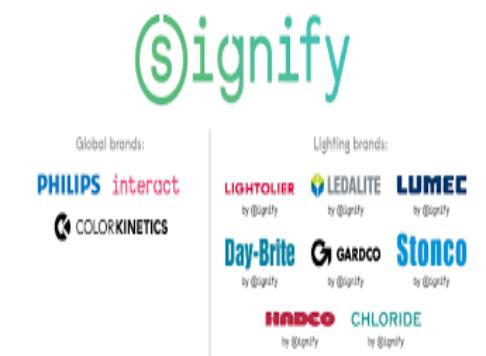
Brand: lightolier
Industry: Electronic